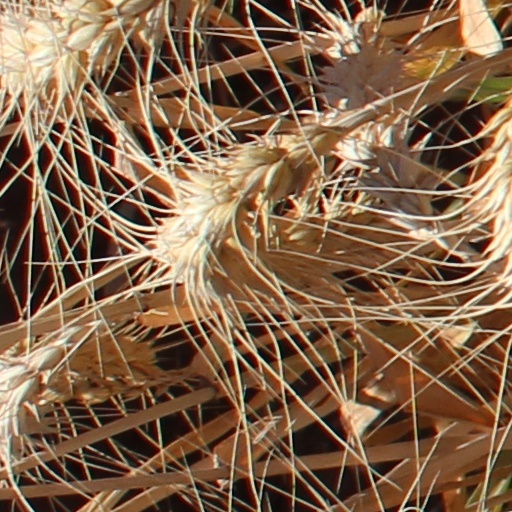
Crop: wheat